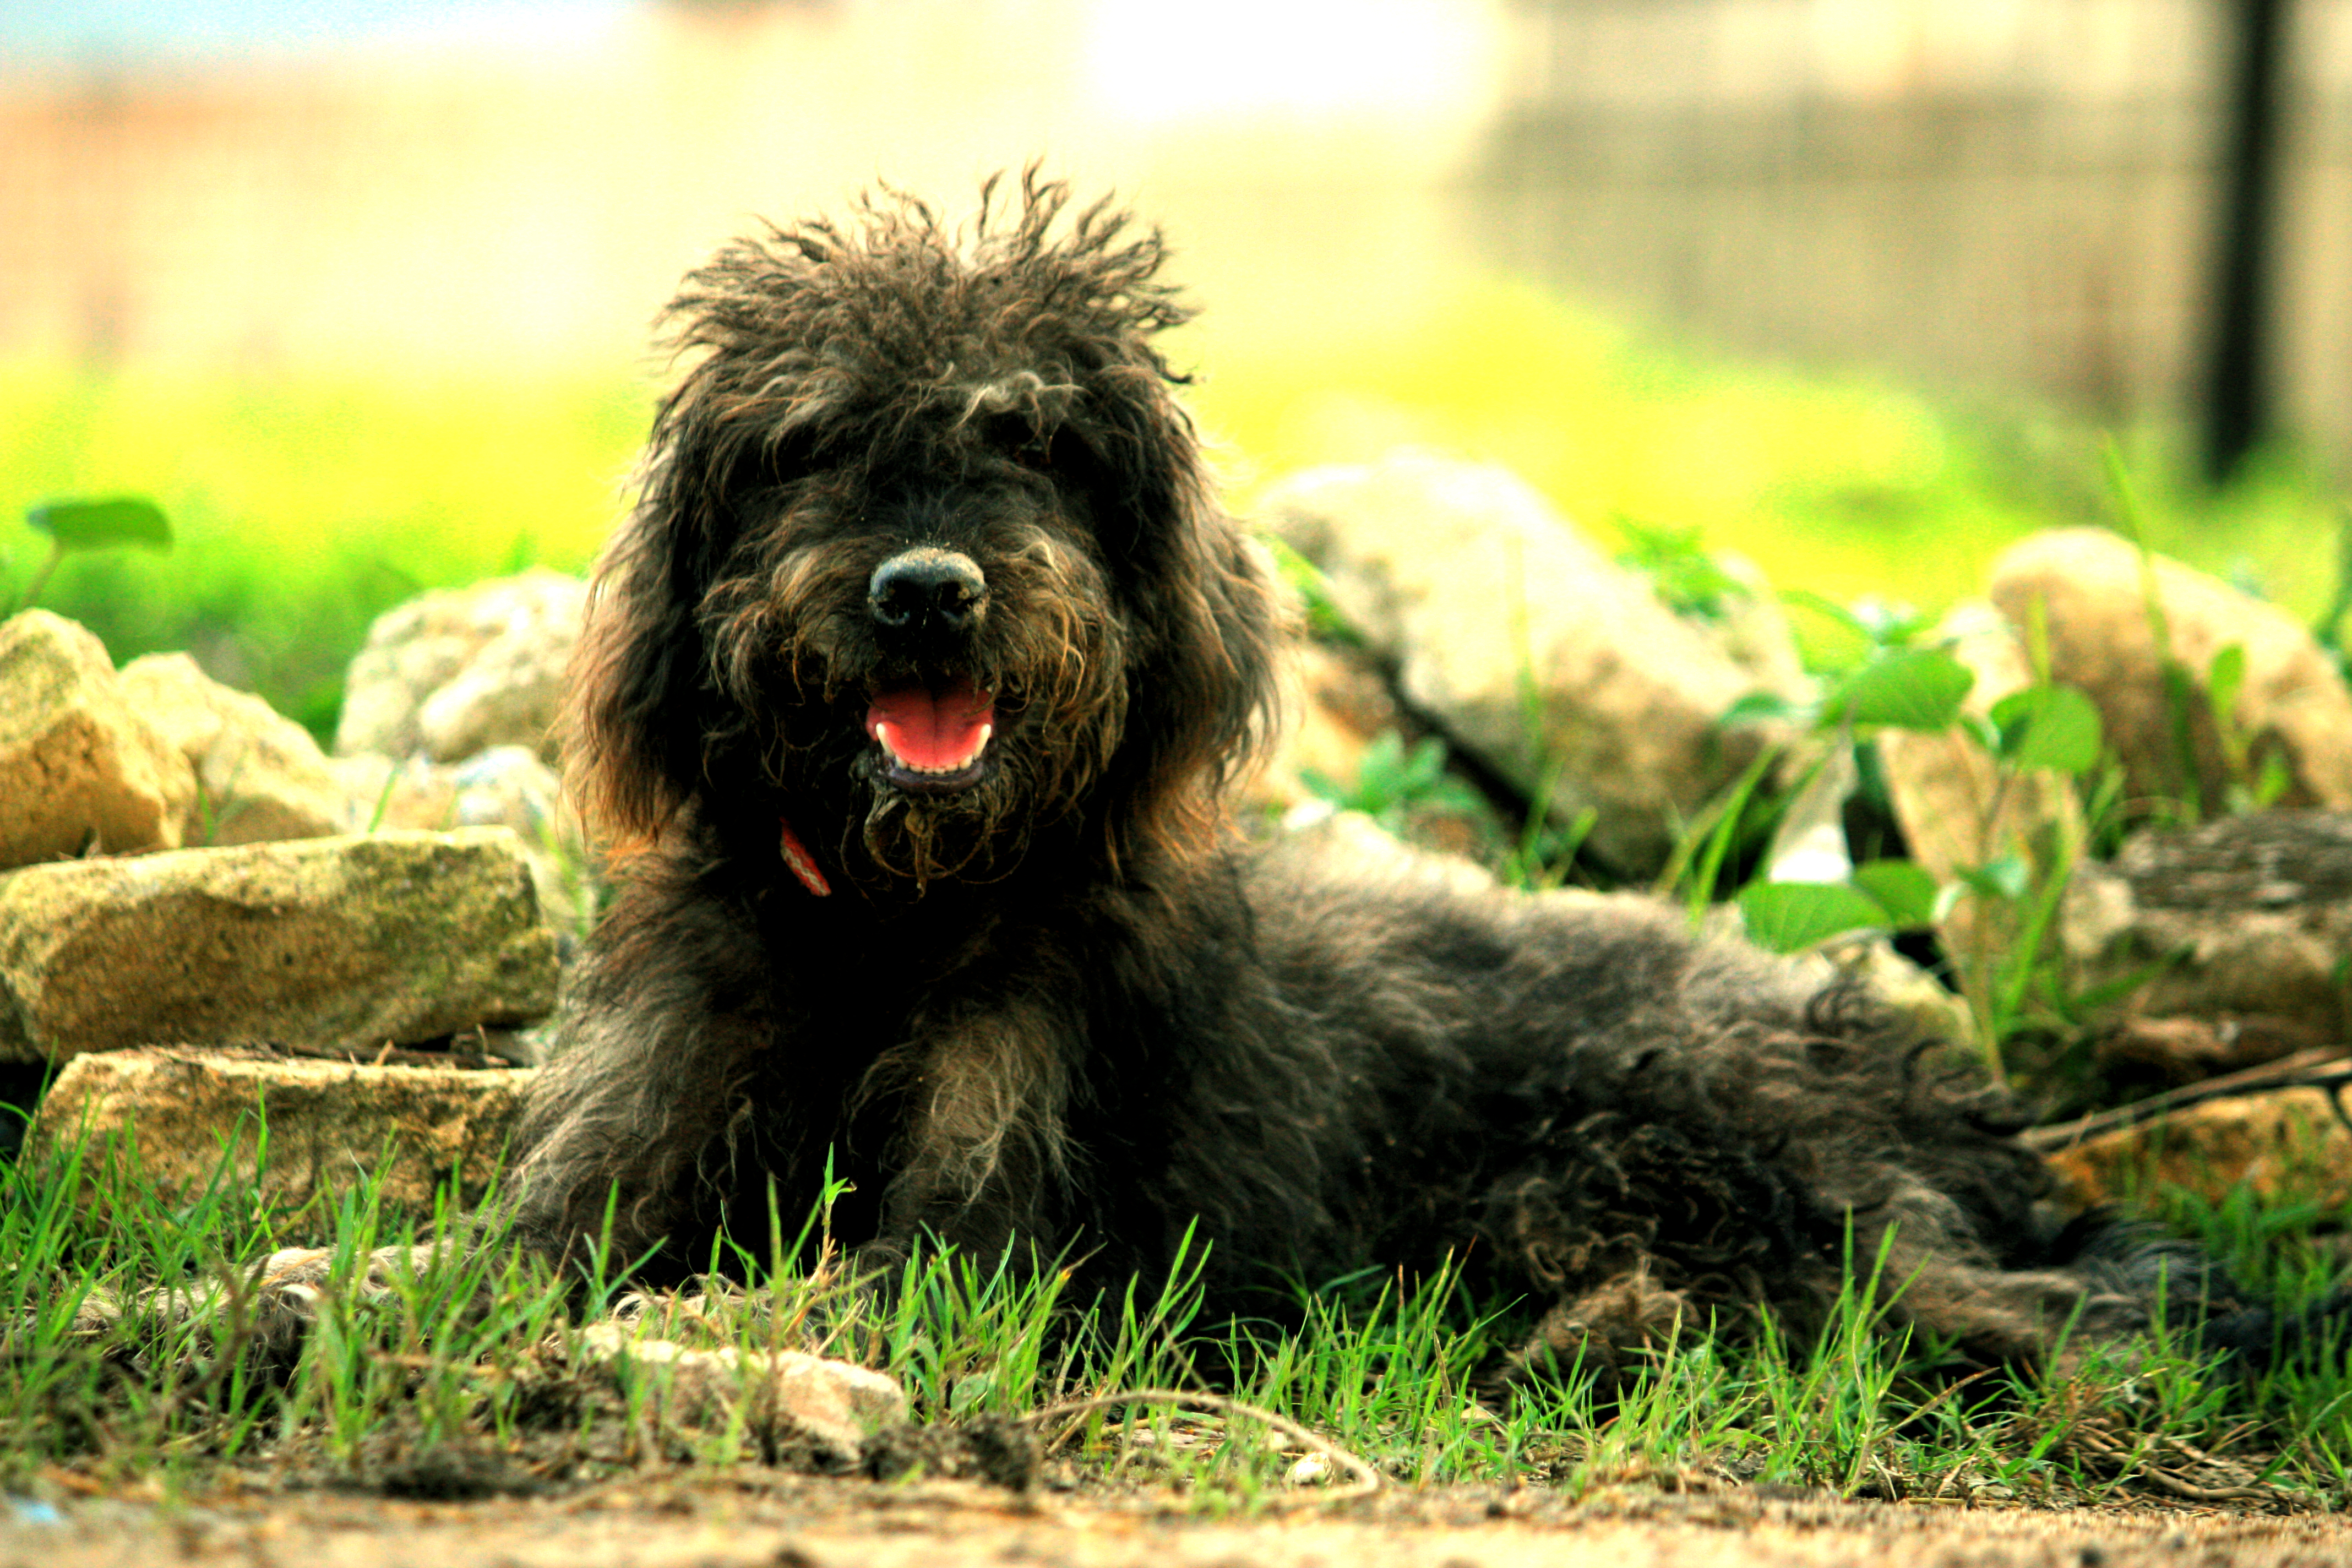
puppy, dog, mammal, little, vertebrate, newfoundland, dog breed, barbet, cachorro, littledog, dog like mammal, dog crossbreeds, catalan sheepdog, lagotto romagnolo, bouvier des flandres, c o da serra de aires